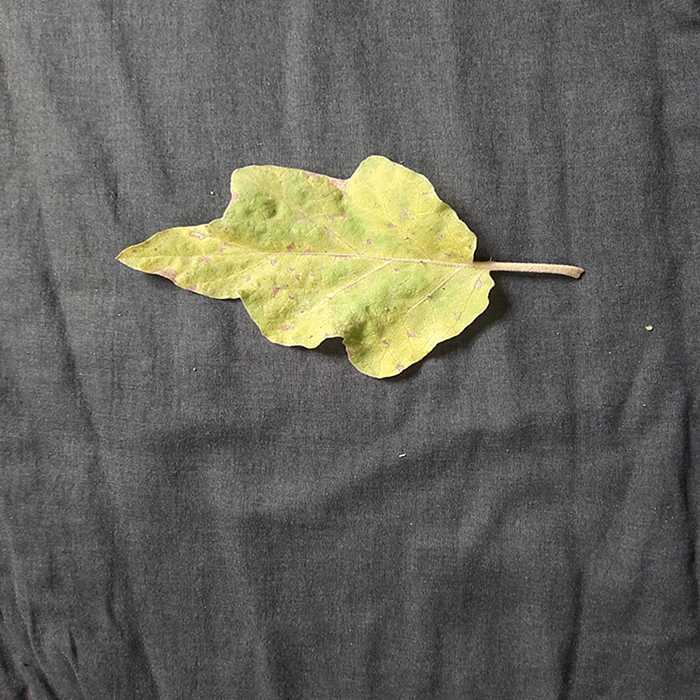
Plant: Eggplant
Label: Eggplant verticillium wilt